Oksana Savchuk

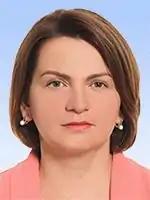
Official portrait, 2019

Oksana Vasylivna Savchuk (née Kryvolinska; born 20 March 1983) is a Ukrainian politician currently serving as a People's Deputy of Ukraine from Ukraine's 83rd electoral district since 29 August 2019 as a member of Svoboda. She is the only member of Svoboda to currently hold a seat in the Verkhovna Rada, Ukraine's parliament.